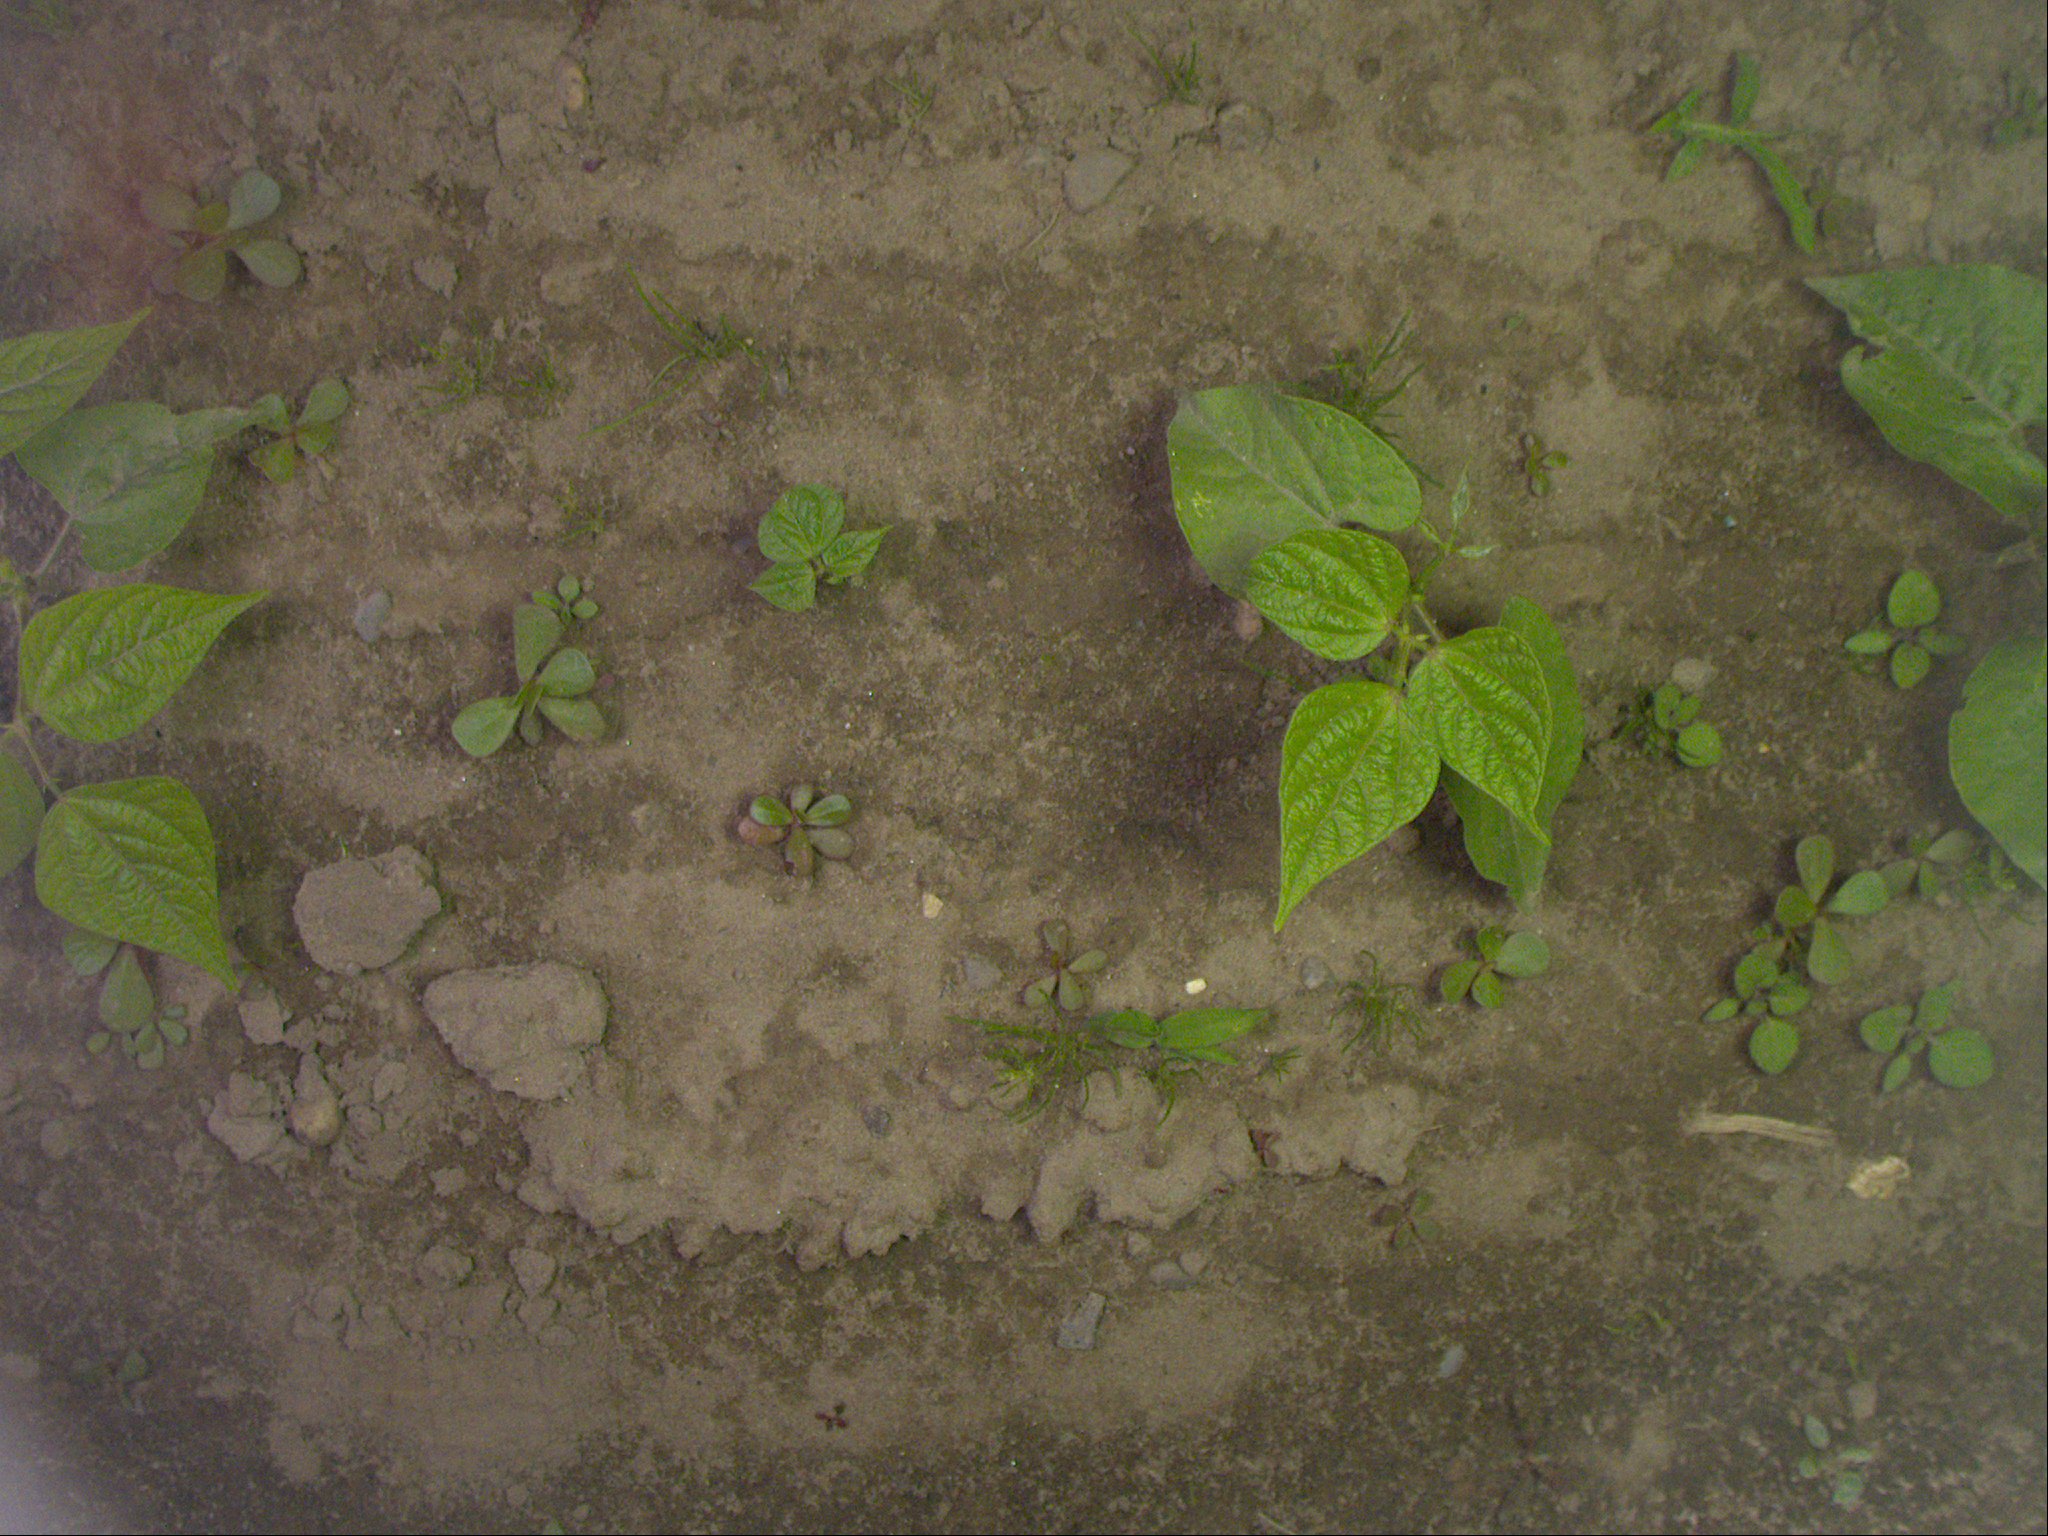
Crop: bean
Objects: bean, bean, bean, bean, stem_bean, stem_bean, stem_bean, stem_bean